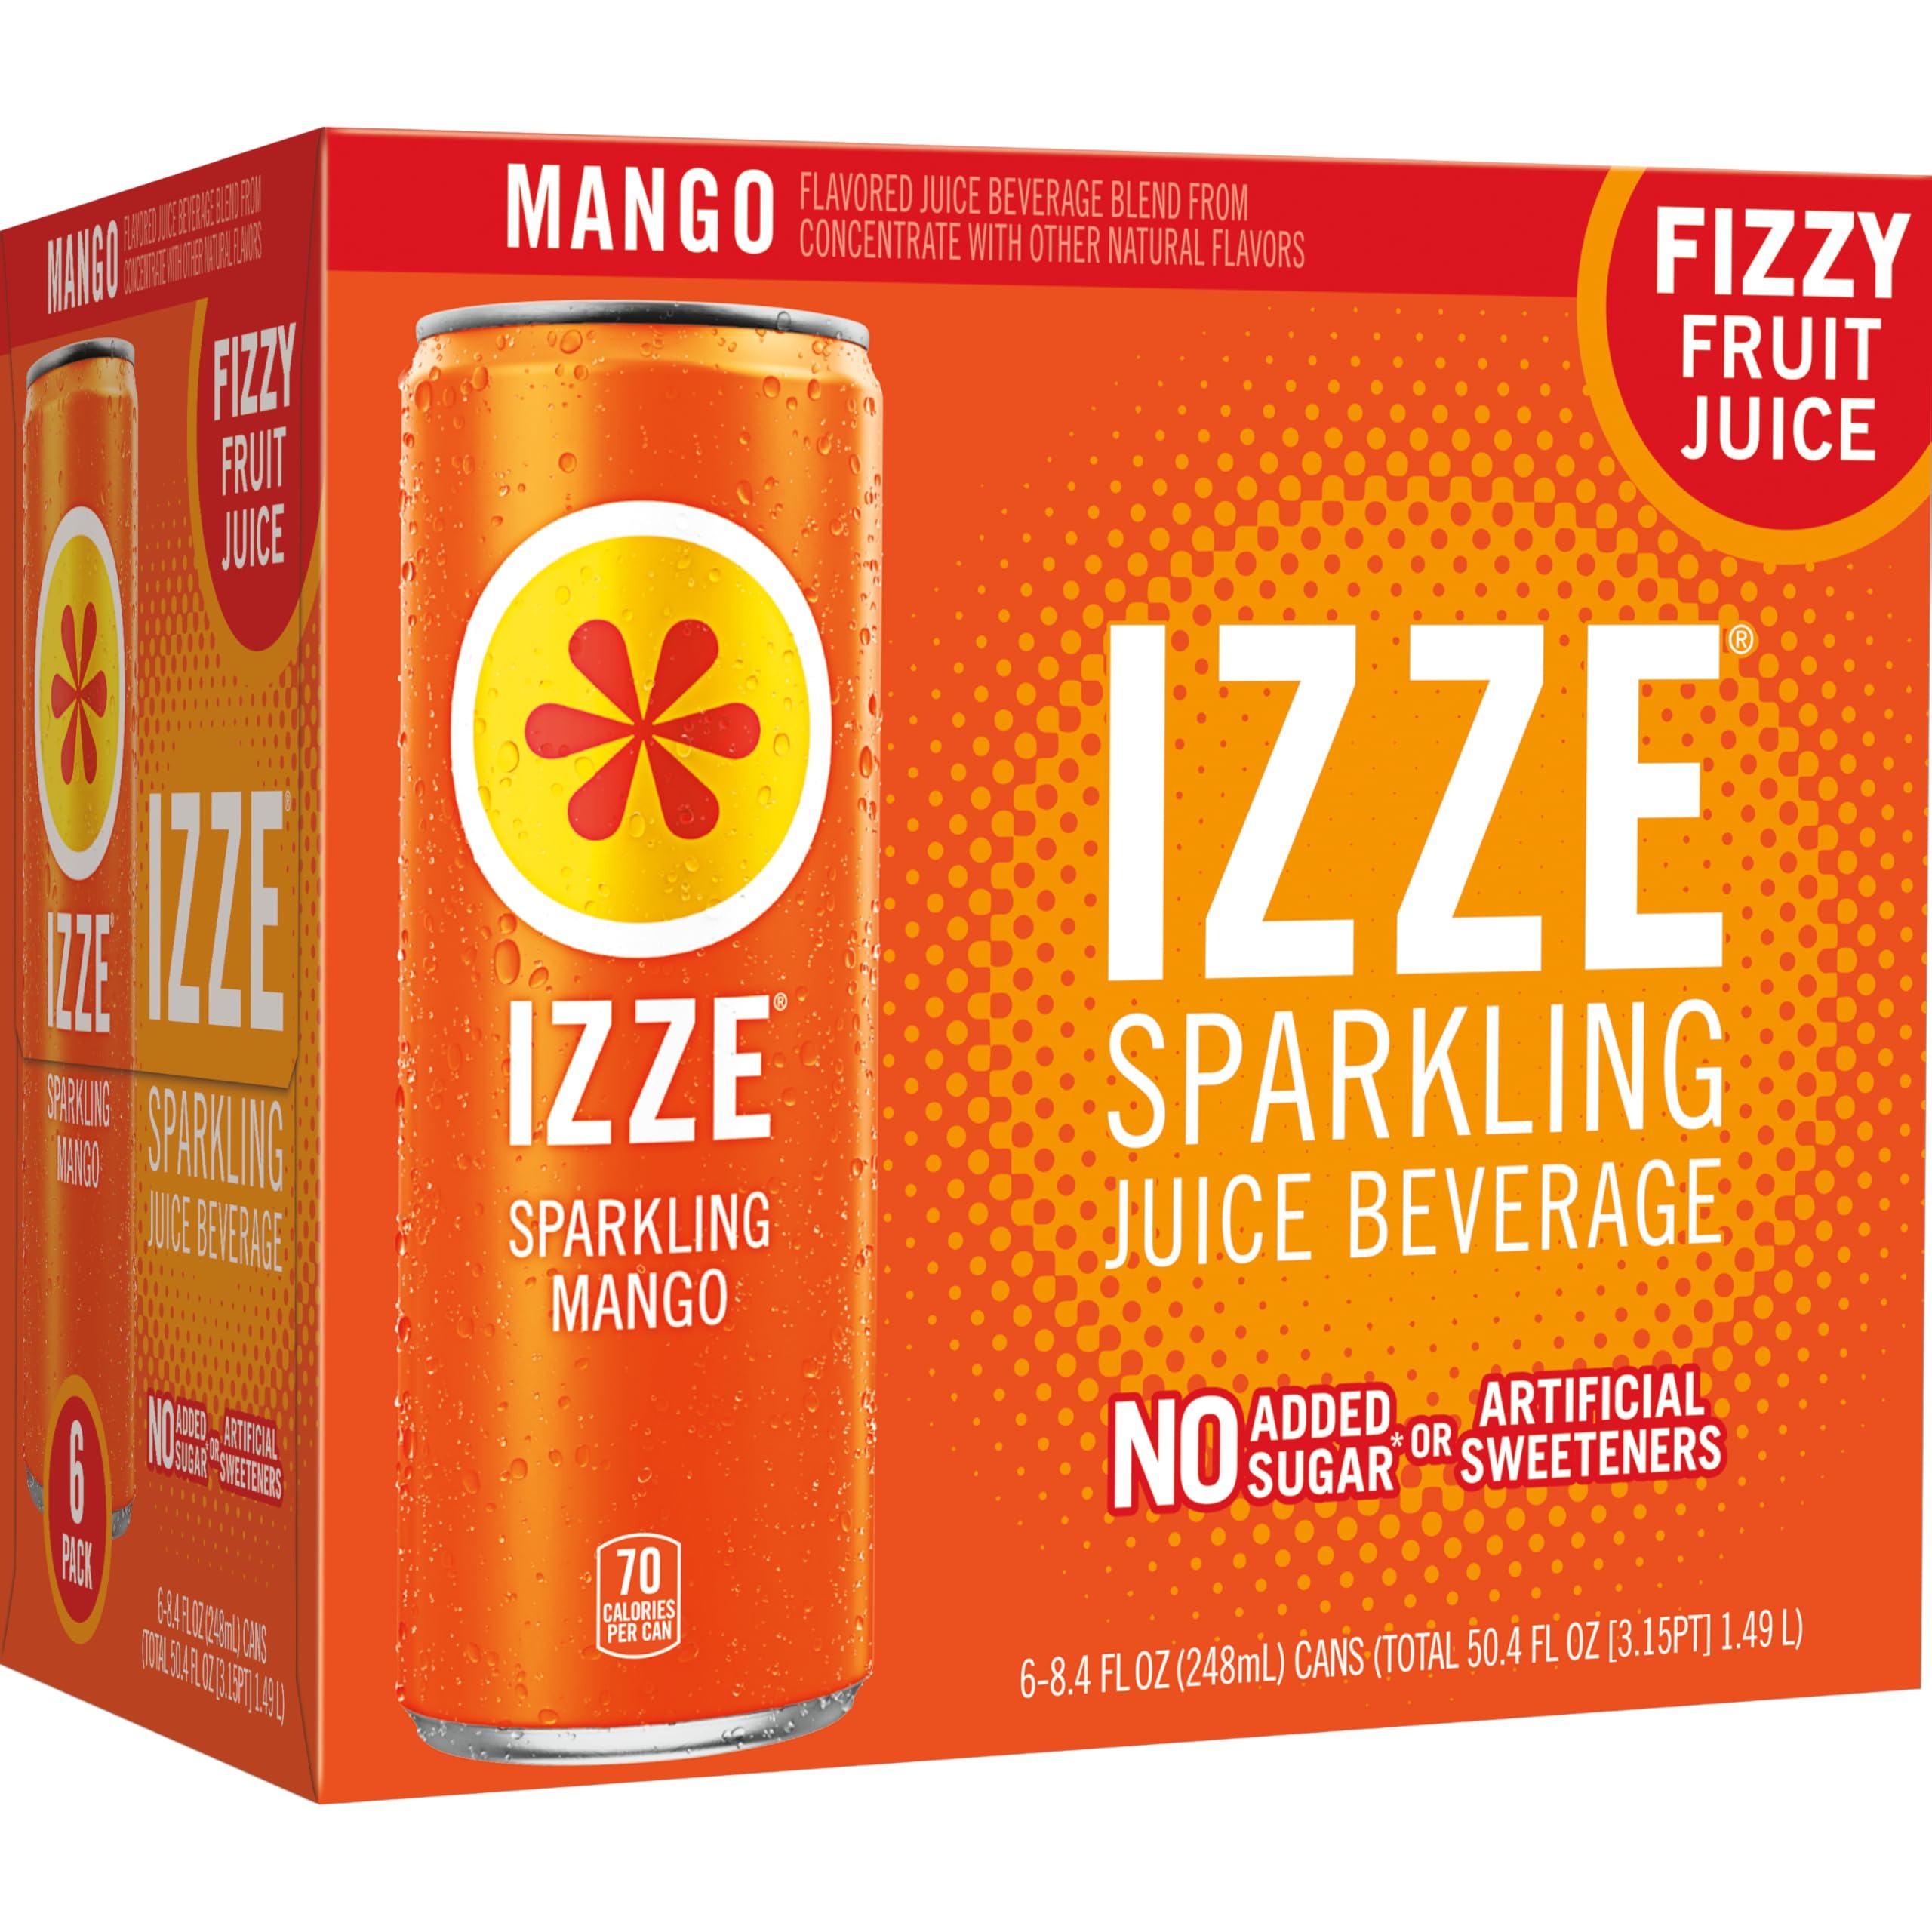
Item Name: IZZE Sparkling Juice Beverage Blend, Mango, No Sugar Added, 8.4 FL OZ, 6 Cans
Bullet Point 1: Yes, it's possible to be sparkly and smooth – IZZE Mango Sparkling Juice beverage blend combines sweet juiciness with gravity-defying fizz and comes in a handy six pack of 8.4 FL OZ cans that are easy to take with you and easy to recycle
Bullet Point 2: IZZE is an exciting combination of 60% real fruit juice* mixed with a splash of bubbly sparkling water – it's non-GMO, has no added sugar, no artificial sweeteners and comes in at 70 calories per can
Bullet Point 3: Uplifting and fizzed to perfection, IZZE Sparkling Juice beverage blend drink is the ideal way to pop the pressures of your day – so go ahead, sit down and take some time to relax while enjoying the big, bold flavor
Bullet Point 4: With a range of delicious flavors – from pomegranate to peach, apple, blackberry and more – finding a favorite is easy, but you’ll surely want to pick more than one or mix it up and choose a variety pack
Bullet Point 5: Fun and full of real juice, IZZE was born from a desire to make a refreshing drink that would be sophisticated, but still satisfying – IZZE Sparkling Juice beverage blends are the perfect way to brighten up your days and elevate your get-togethers
Value: 50.4
Unit: Fl Oz

Price: 6.38